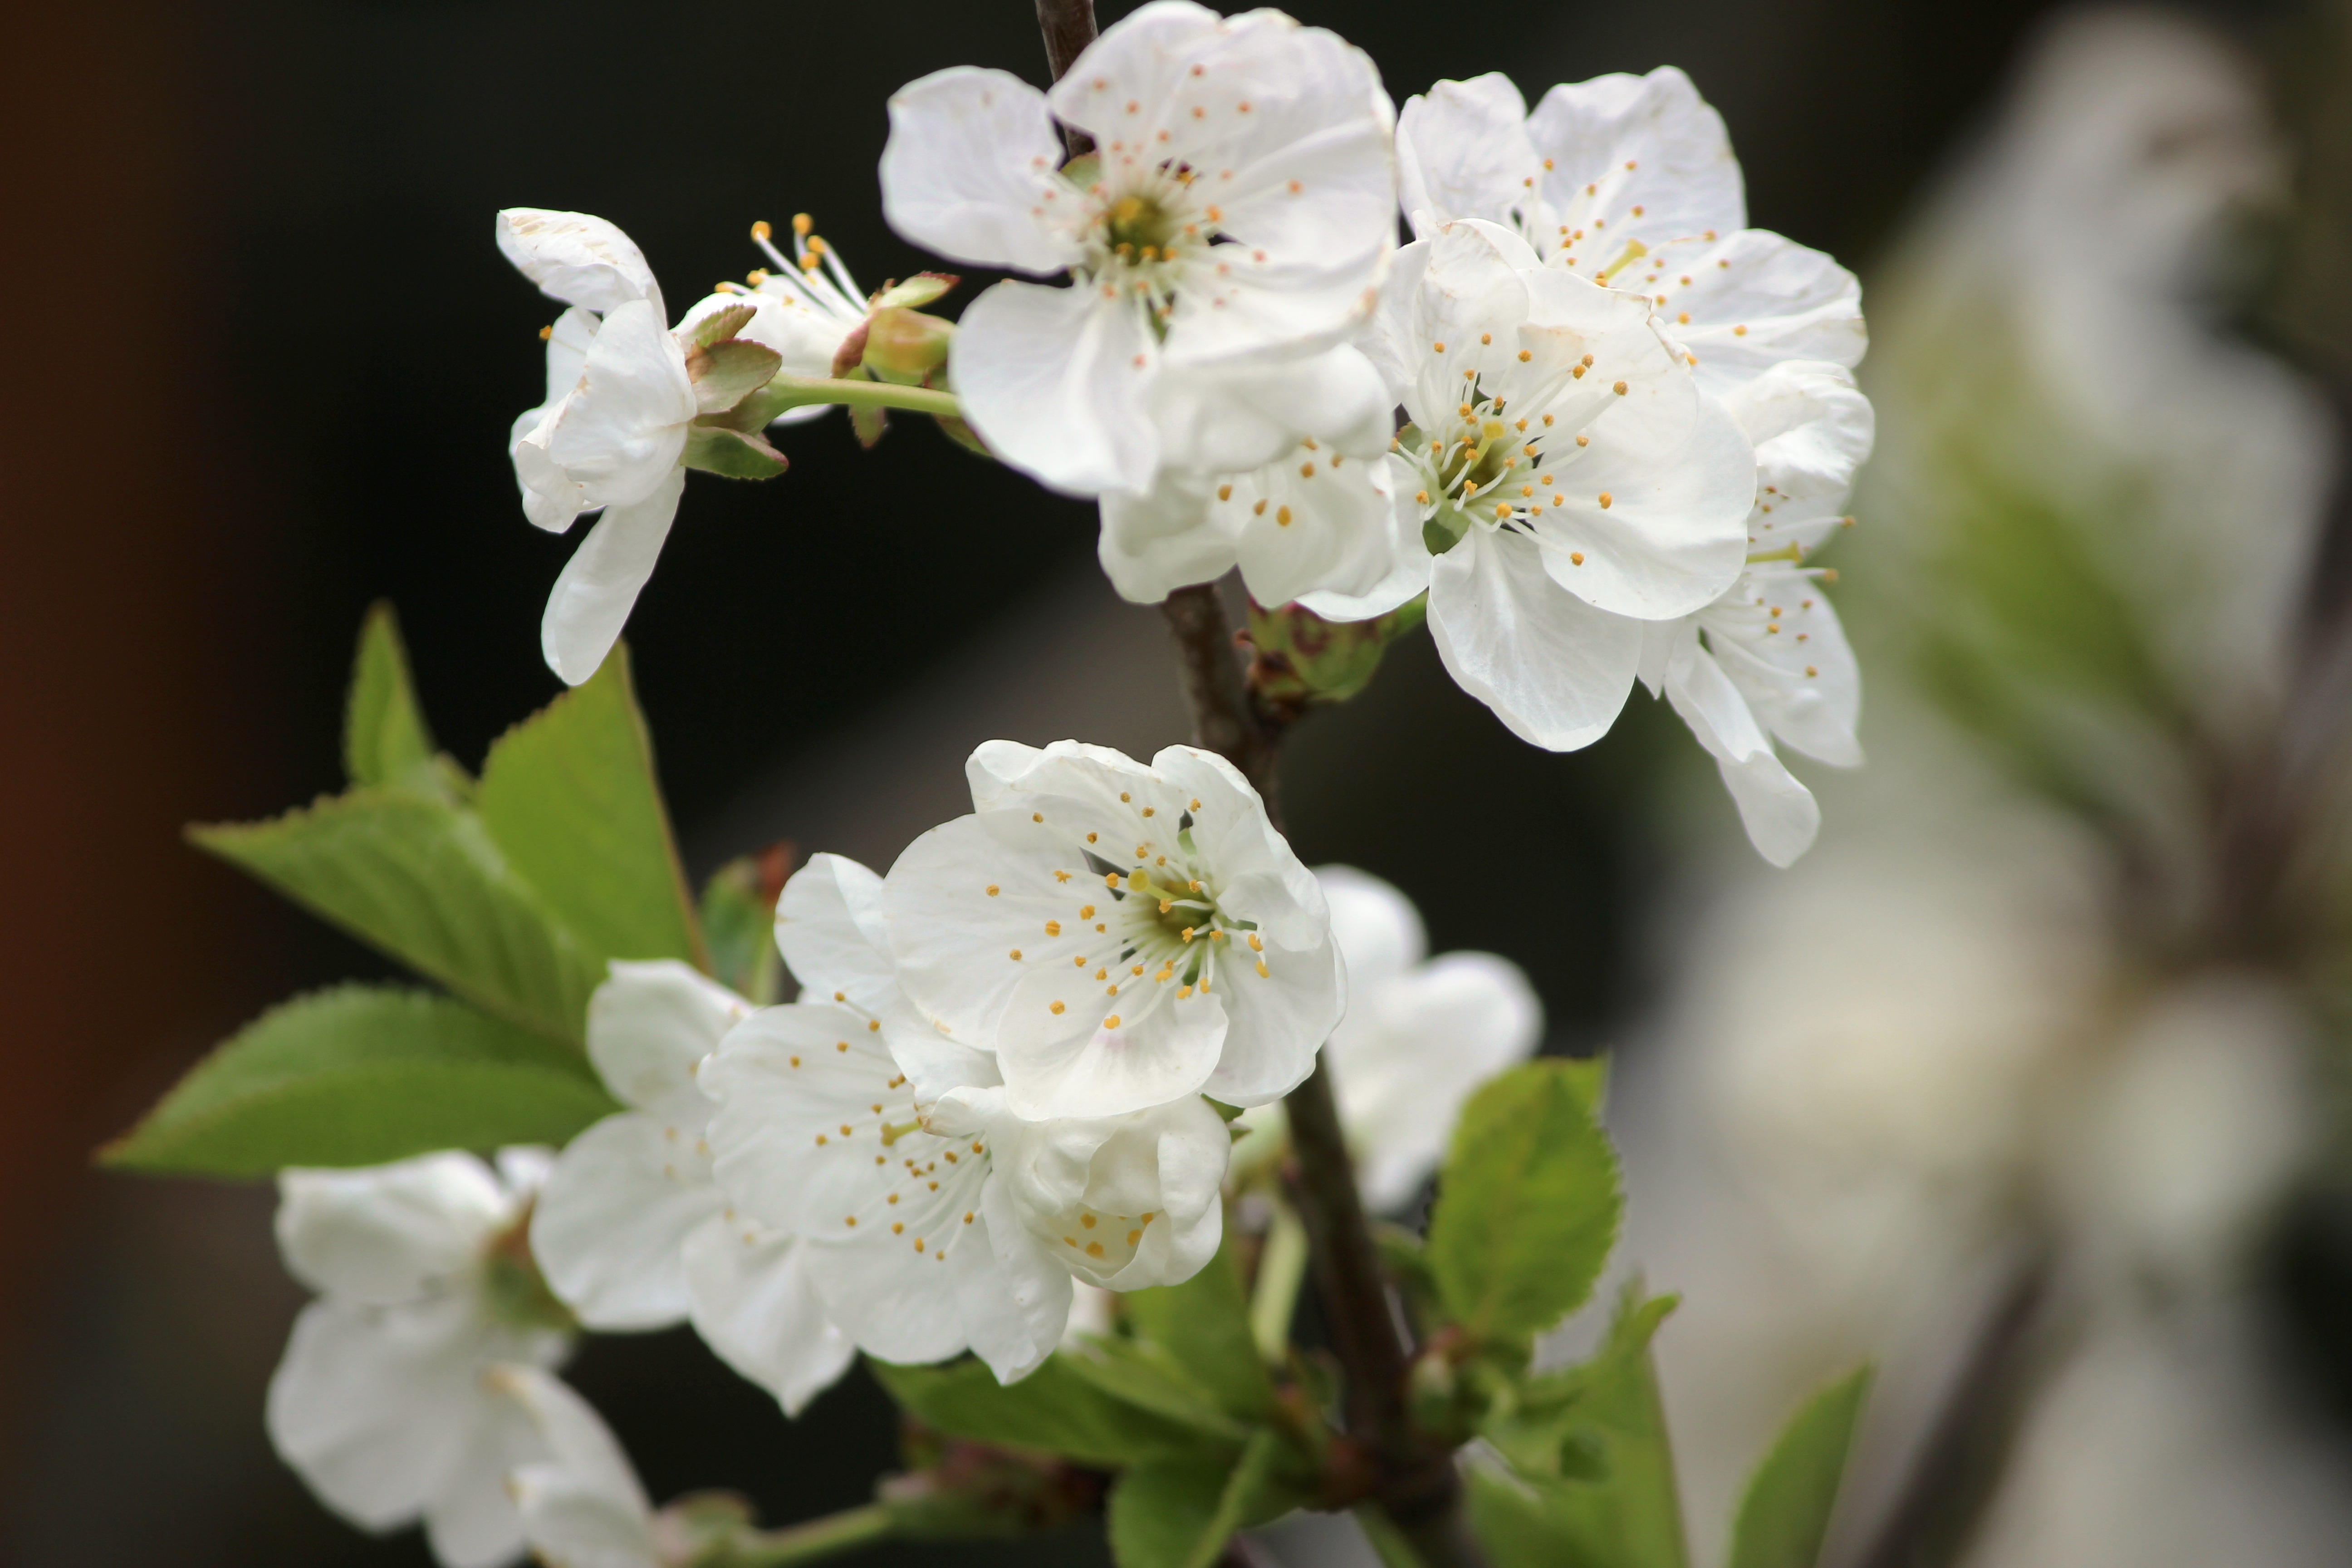
tree, nature, branch, blossom, plant, white, fruit, flower, bloom, food, spring, produce, botany, flora, cherry blossom, close up, trees, shrub, cherry, macro photography, flowering plant, rose family, cherry blossoms, sour cherry, land plant